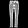
Label: Trouser